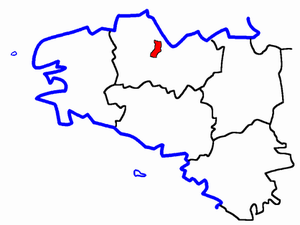
Le canton de Châtelaudren est une ancienne division administrative française, située dans le département des Côtes-d'Armor et la région Bretagne.